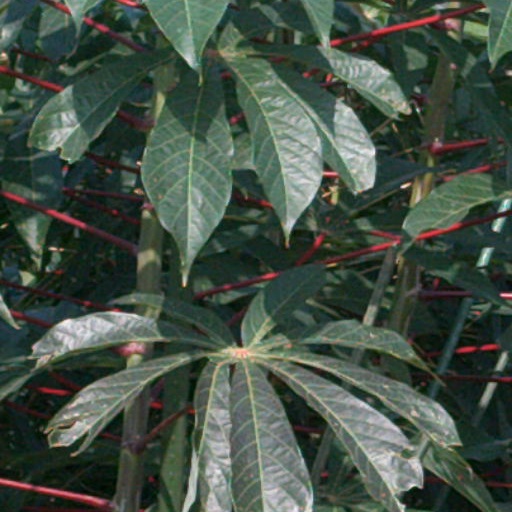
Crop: cassava